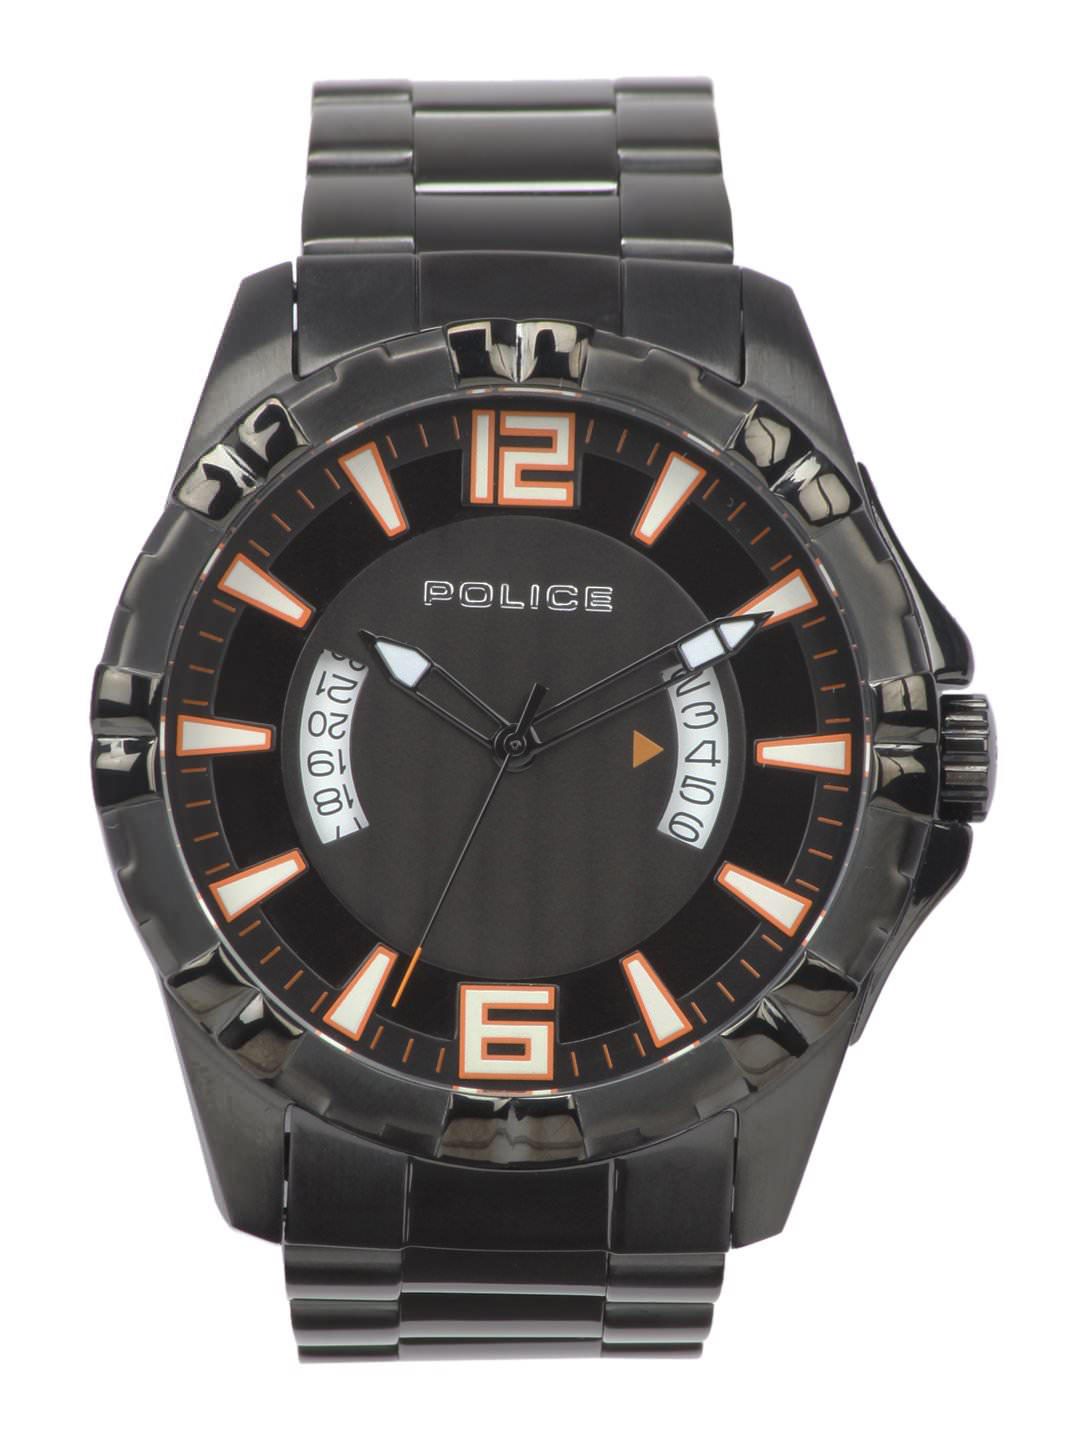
Police Men Black Dial Watch PL12889JVSB
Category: Accessories / Watches / Watches
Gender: Men
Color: Black
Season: Winter 2016
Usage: Casual